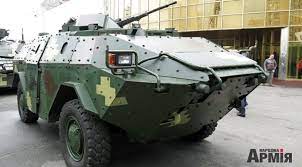
Label: BRDM